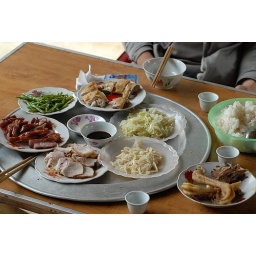
I saw this chicken plucked from beside the river, whacked, washed in the river and 'lunch is ready.'